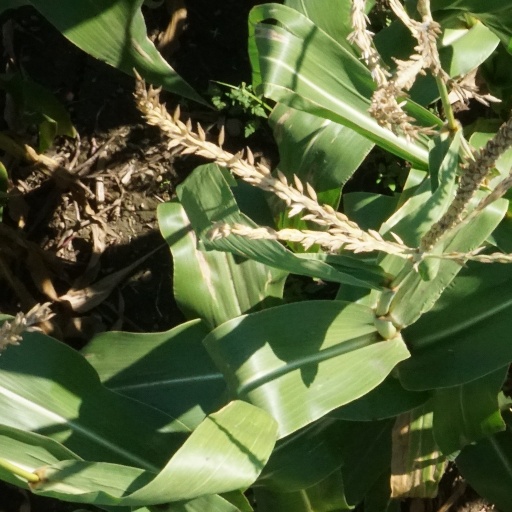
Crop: maize; corn